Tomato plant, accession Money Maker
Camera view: vertical (180 deg); turntable rotation: 120 degrees
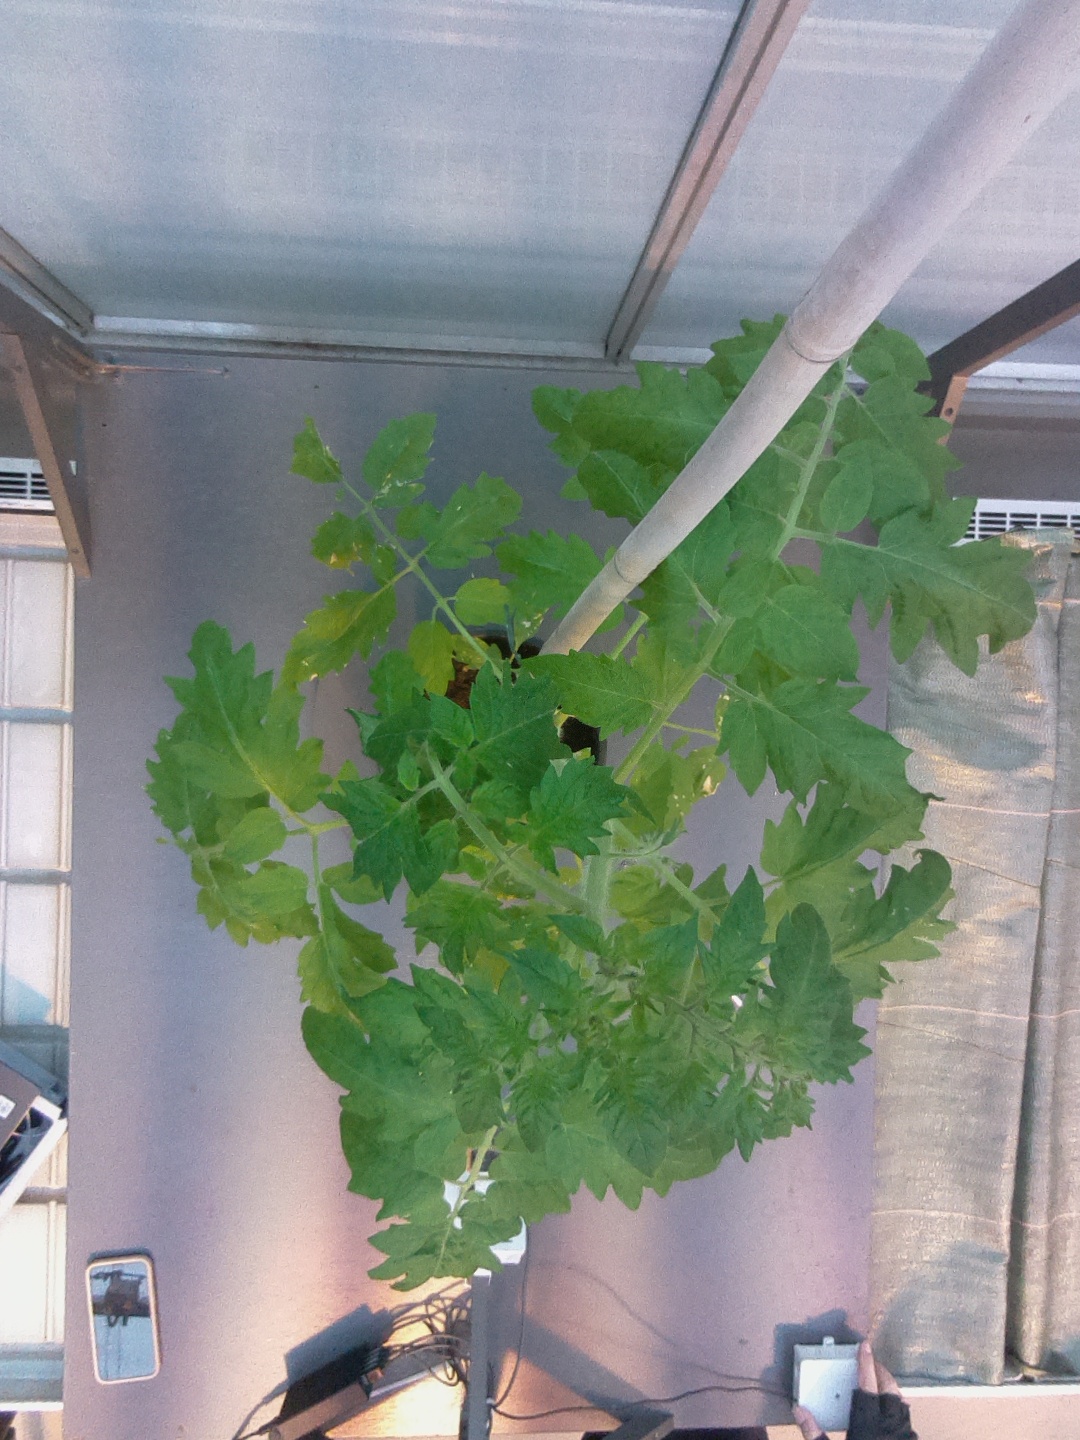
BBCH growth stage 60: First flowers open